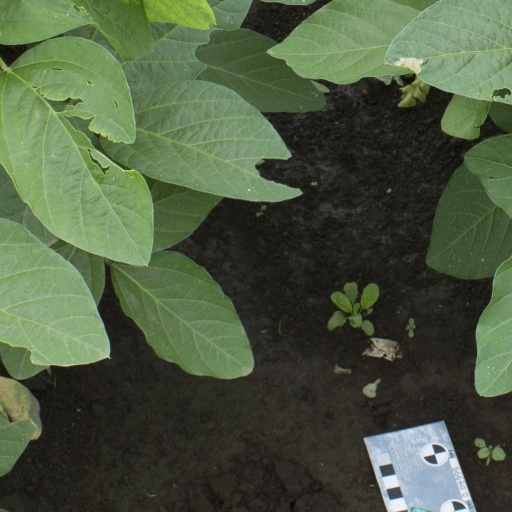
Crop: soybean